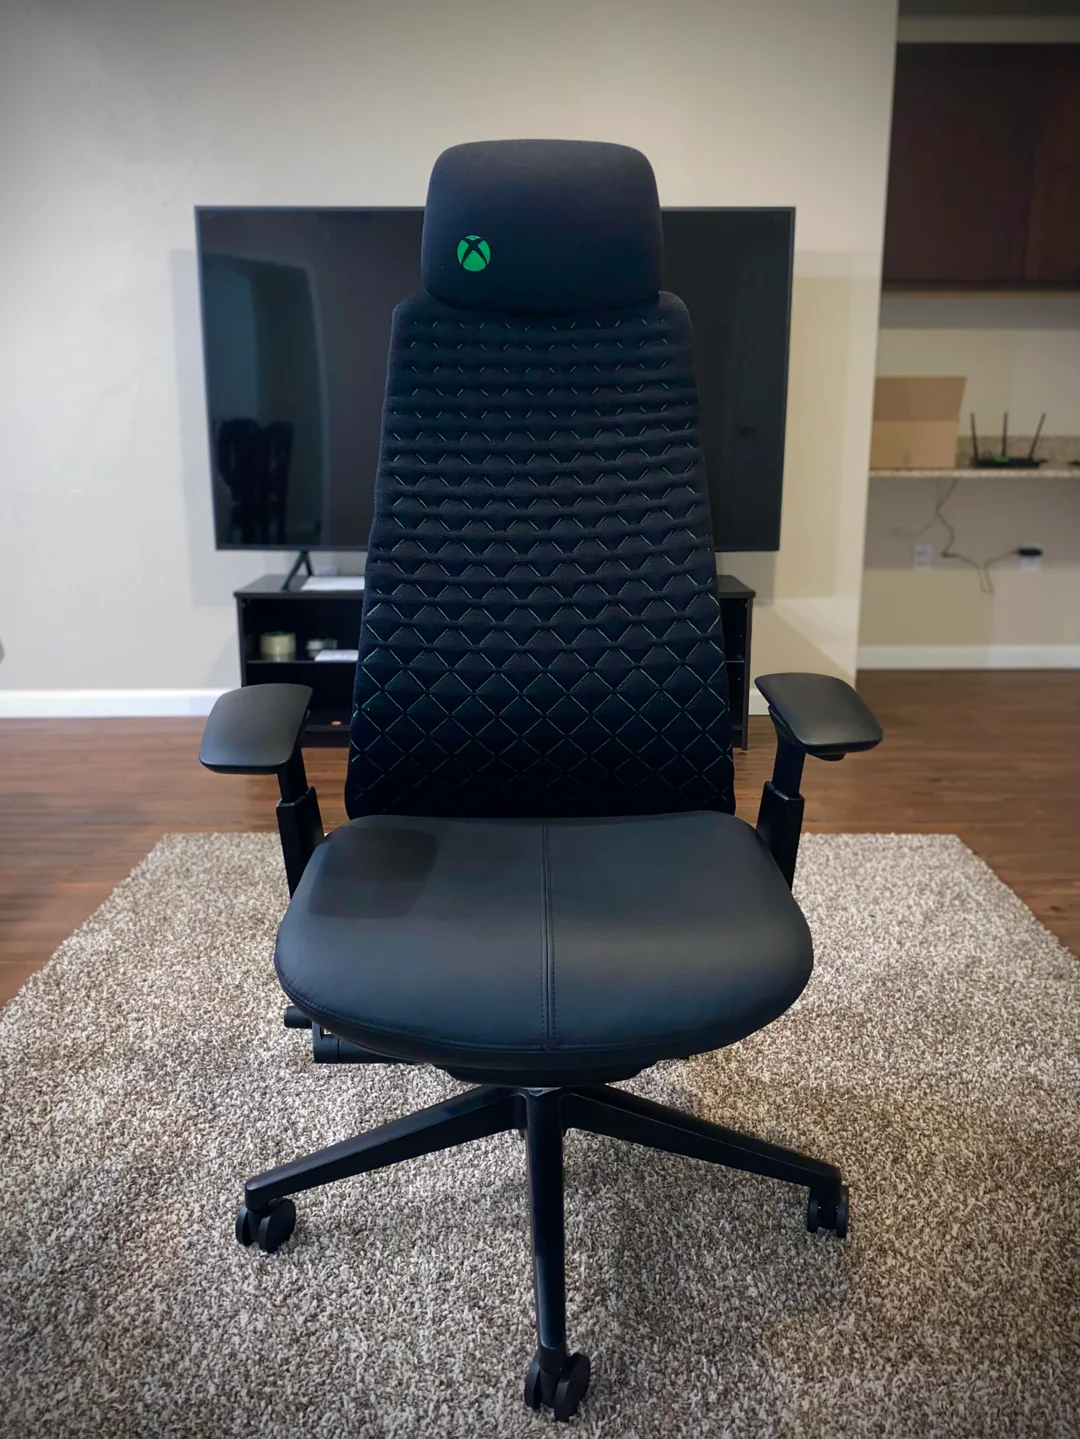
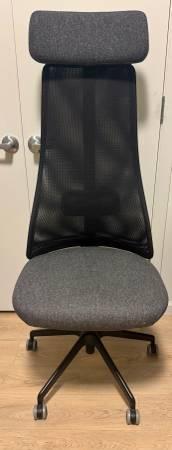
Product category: items_chair
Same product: no